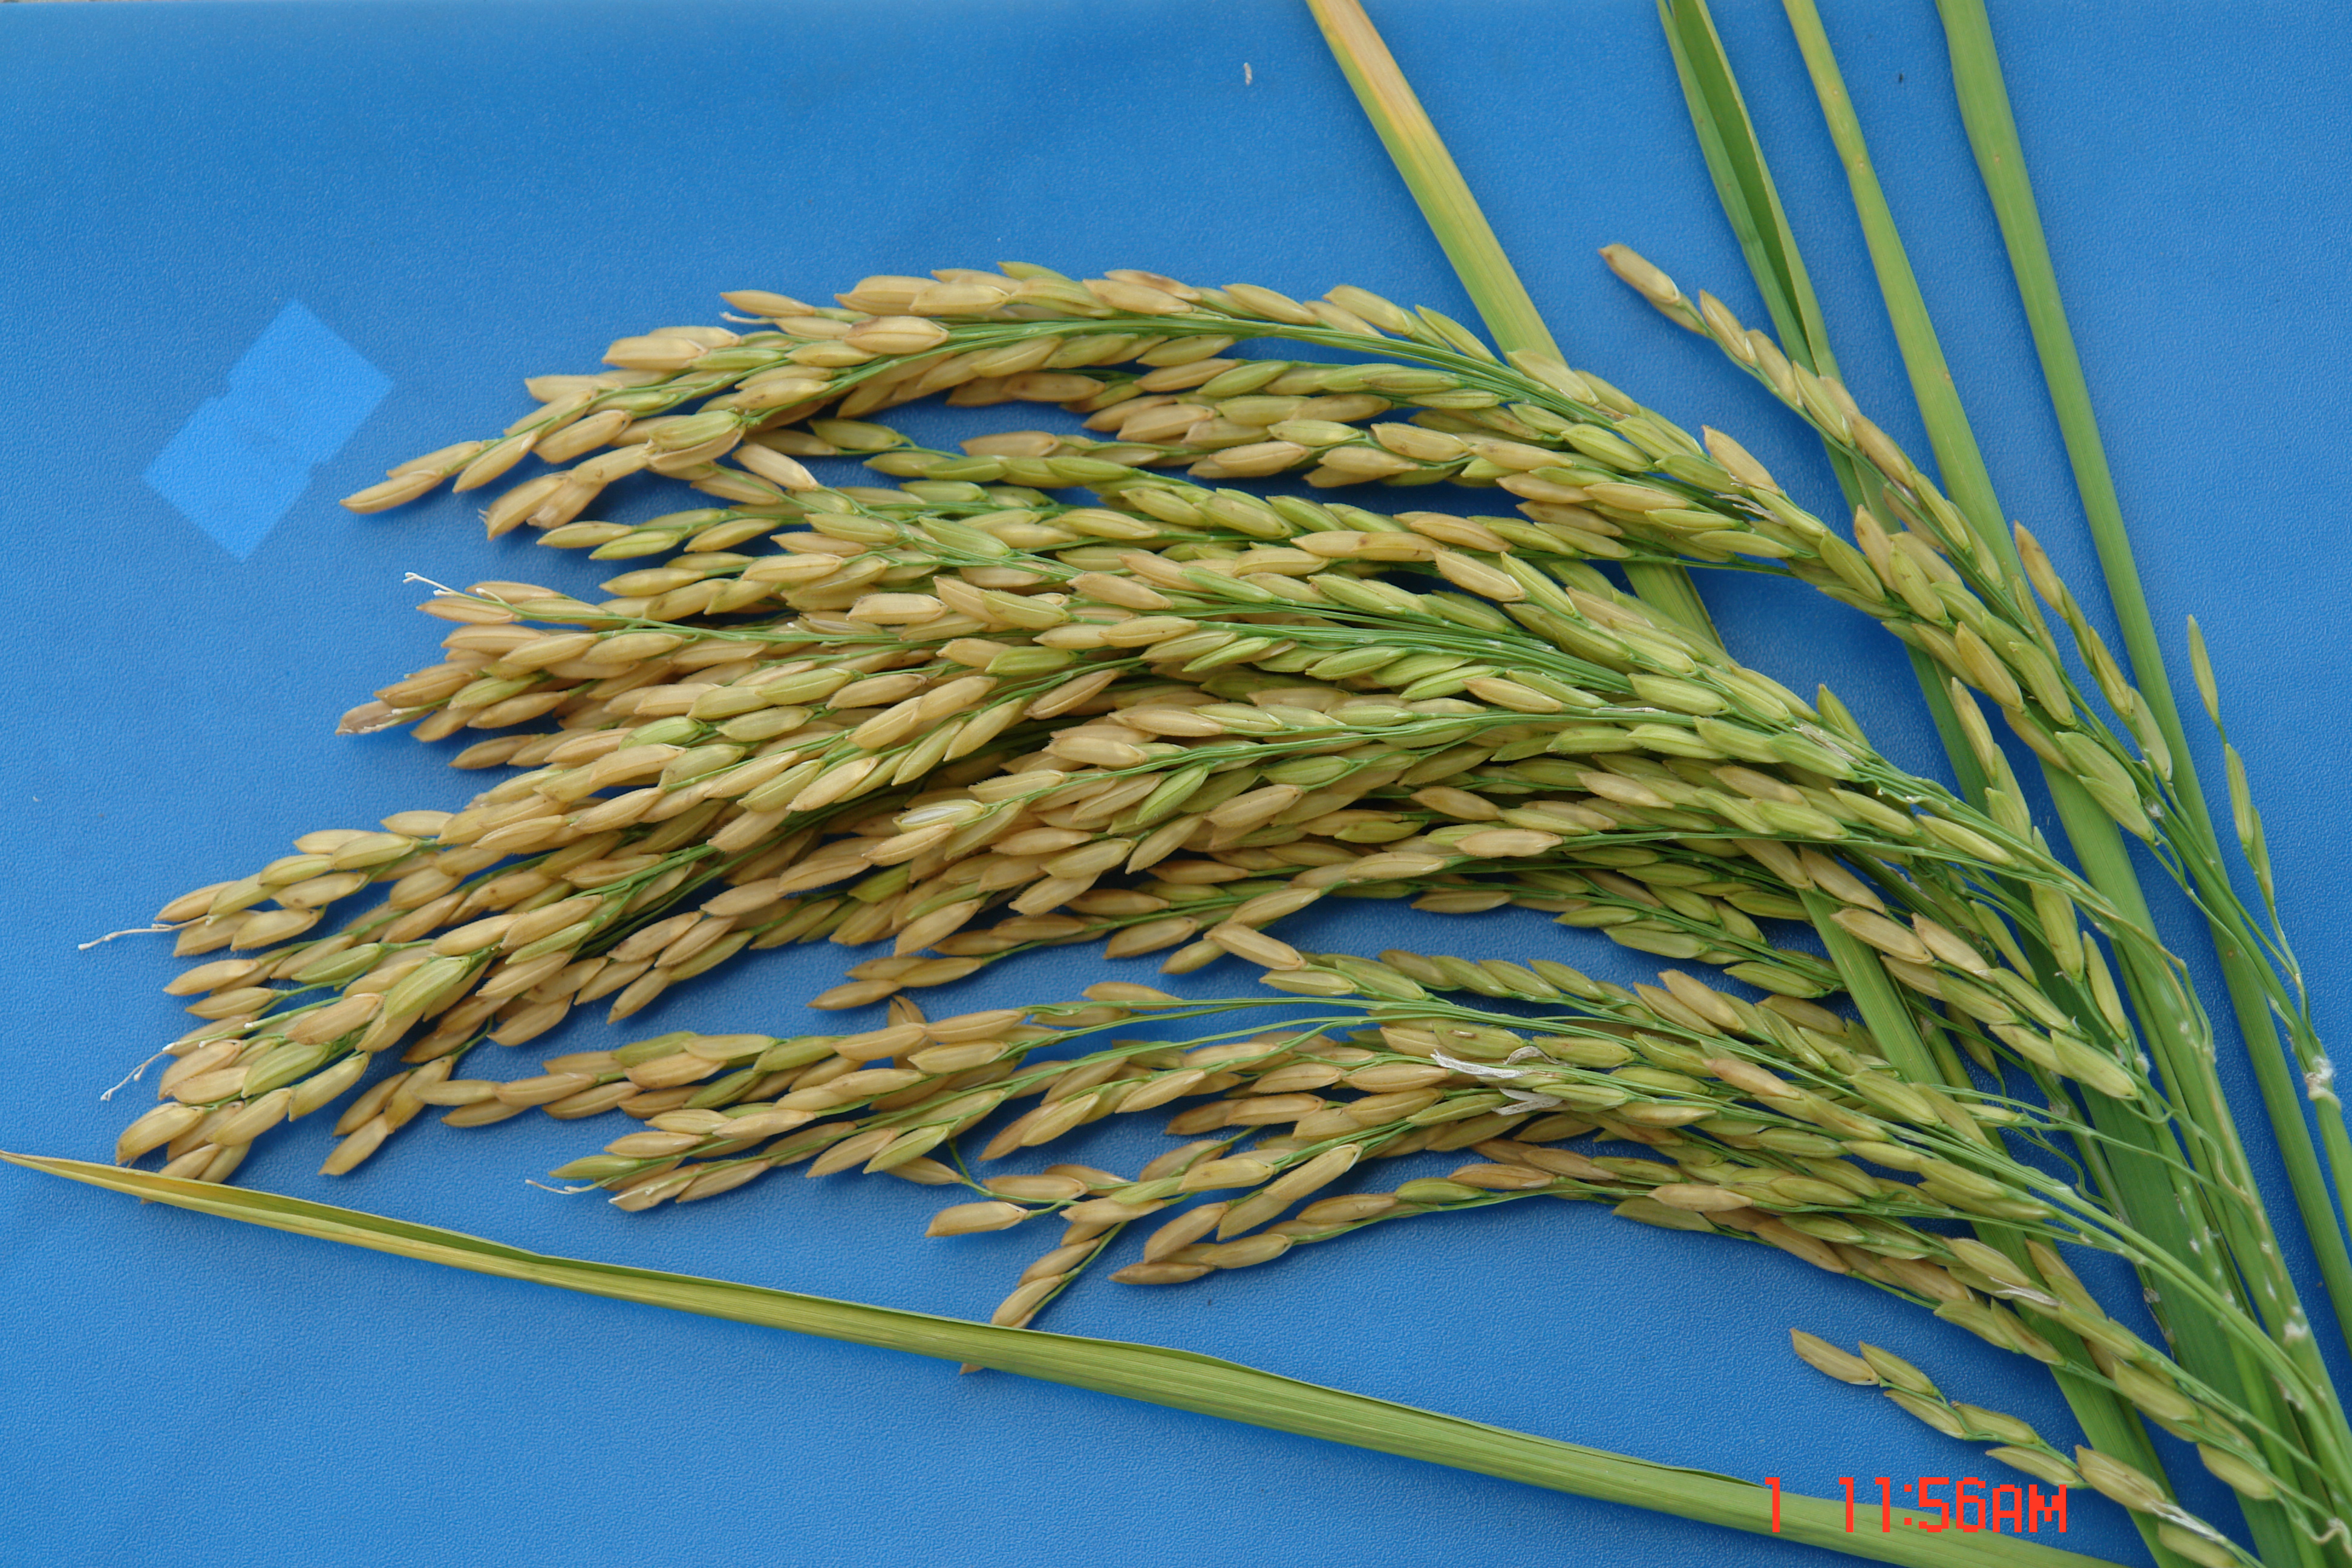
rice, agricultural, paddy, fields, plant, grass, grass family, white pine, red pine, shortstraw pine, Red juniper, triticale, Elymus repens, American larch, agriculture